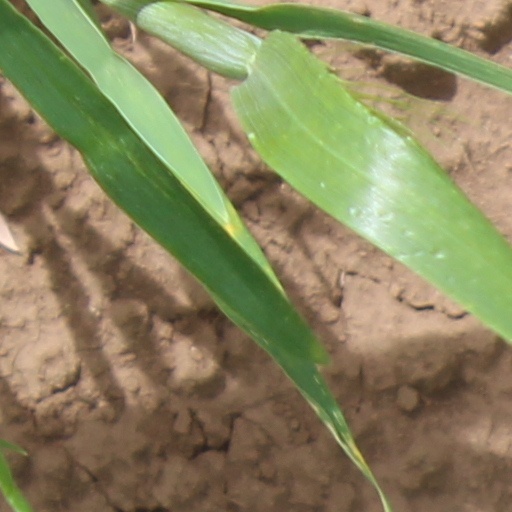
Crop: wheat